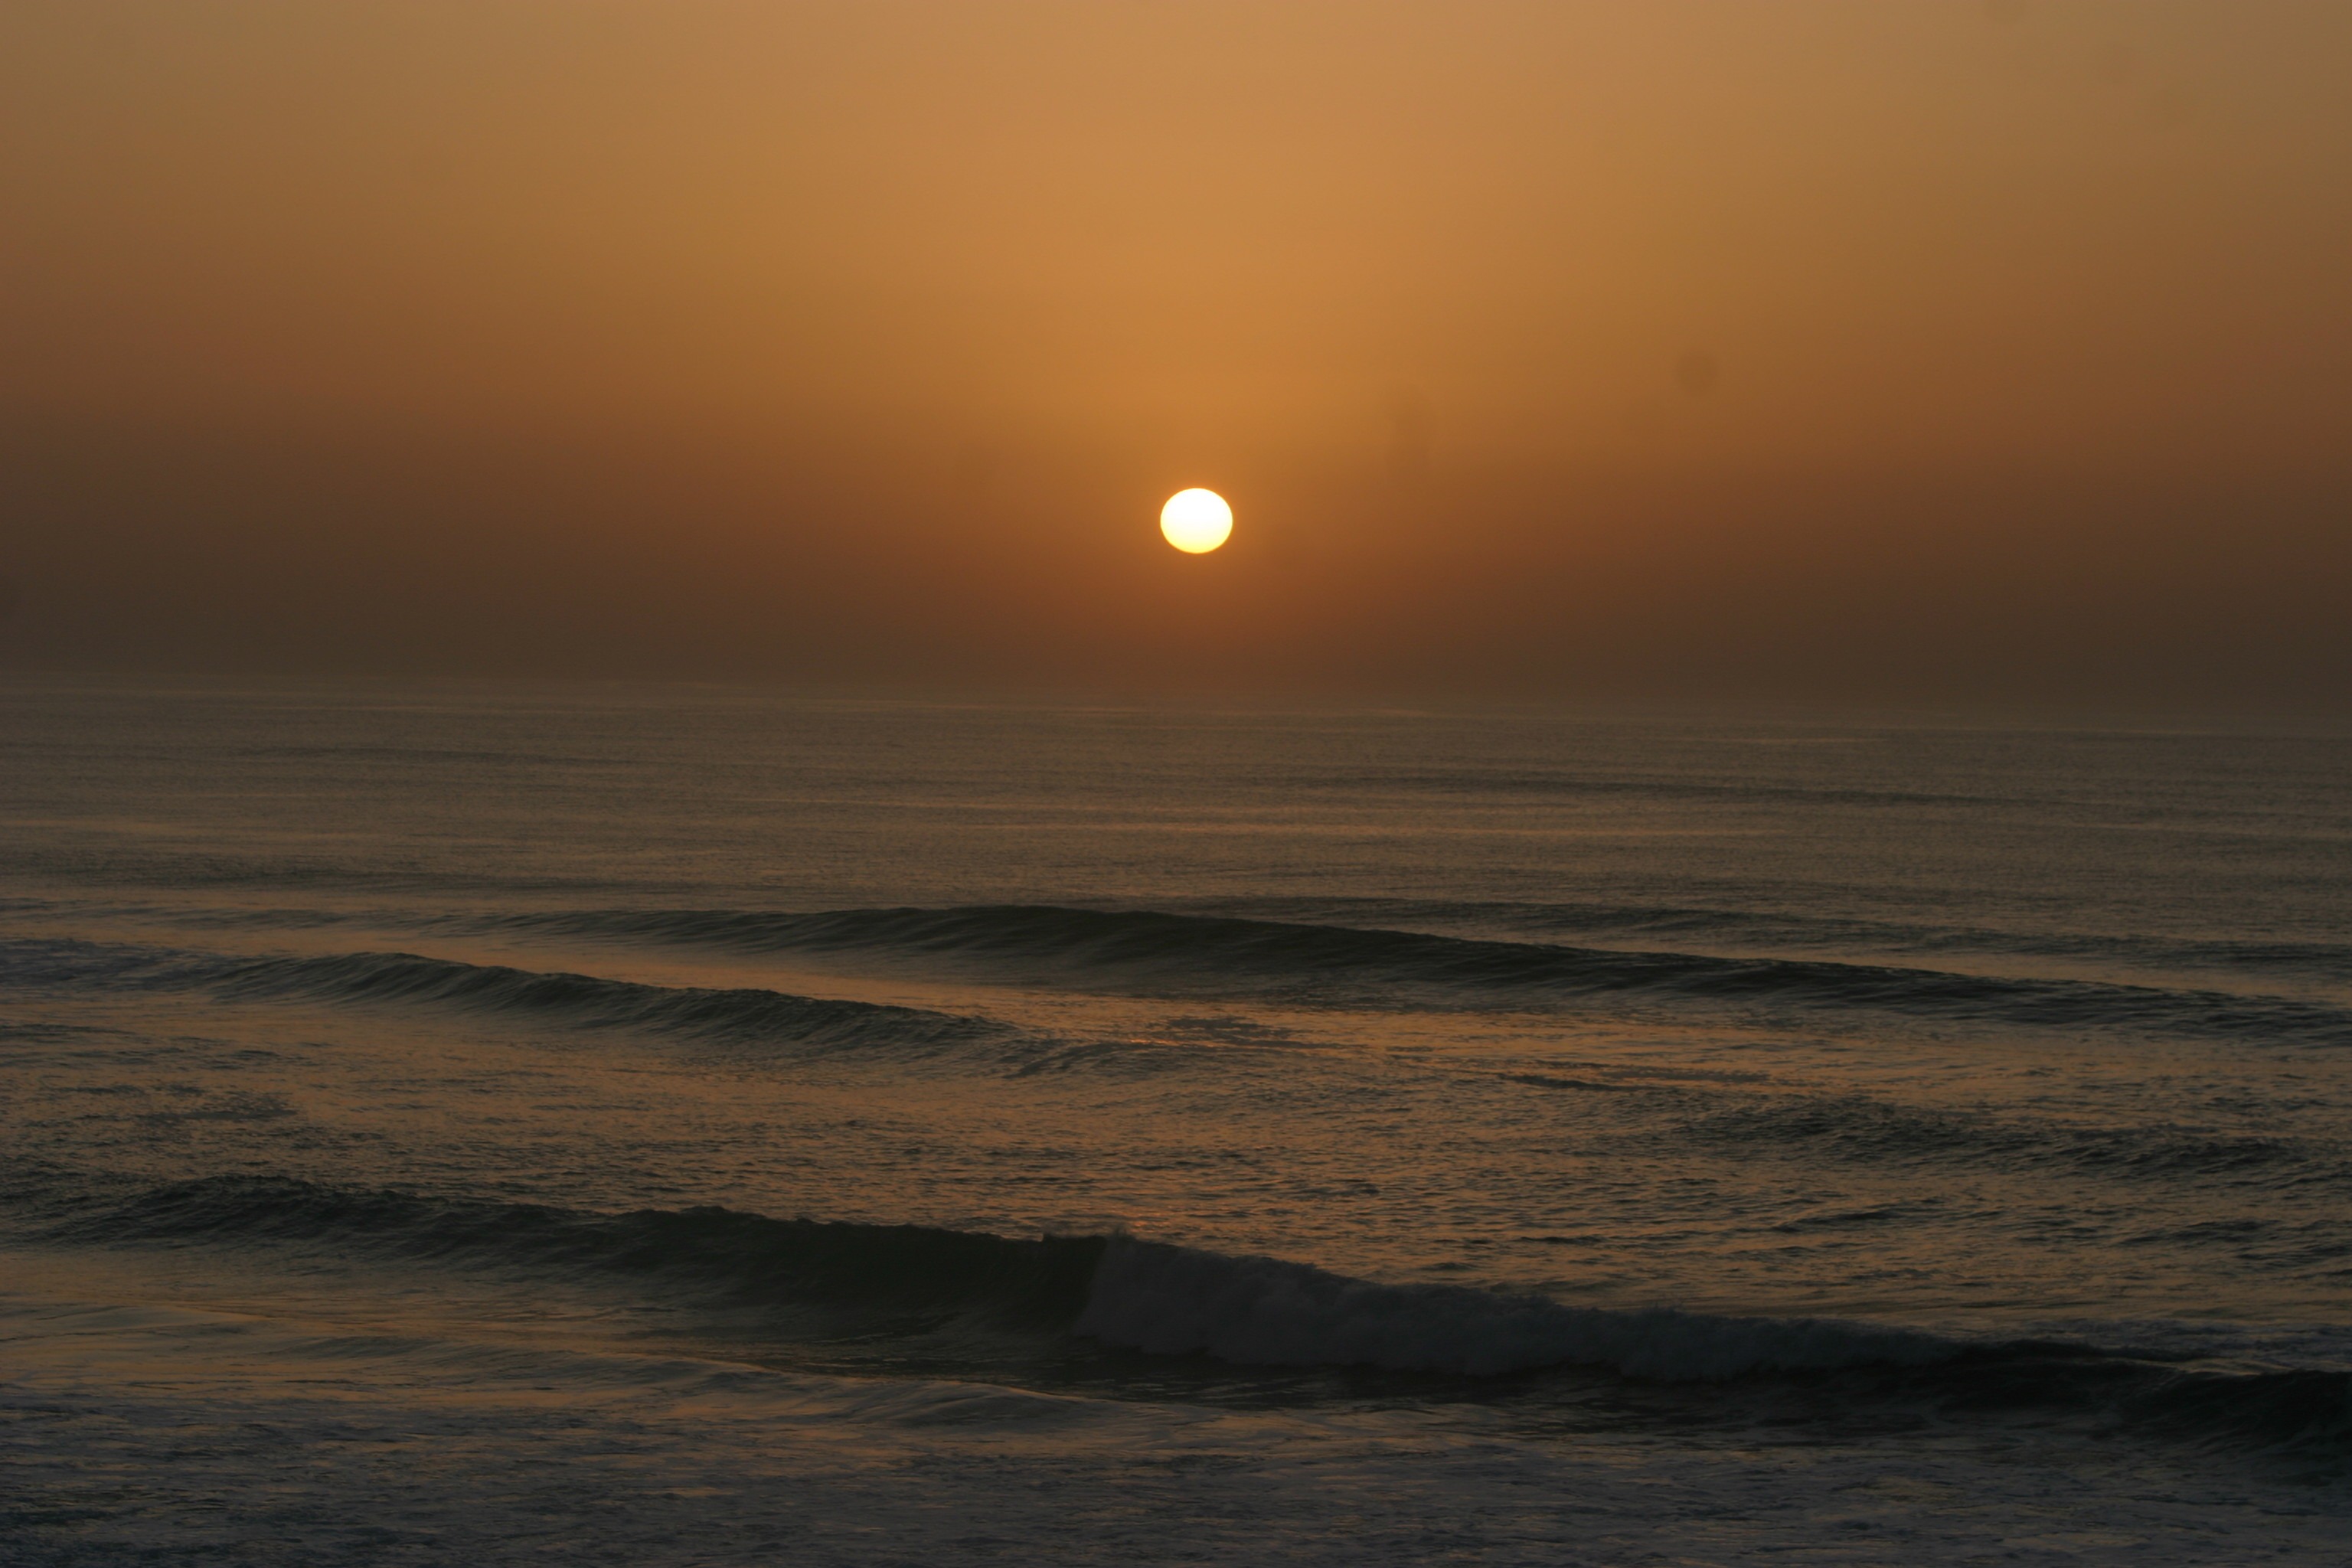
beach, sea, coast, ocean, horizon, sun, sunrise, sunset, sunlight, morning, shore, wave, dawn, atmosphere, dusk, evening, body of water, atlantic, afterglow, atmospheric phenomenon, wind wave, mimizan plage, west france